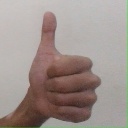
अक्षर: थ